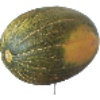
Label: melon_piel_de_sapo